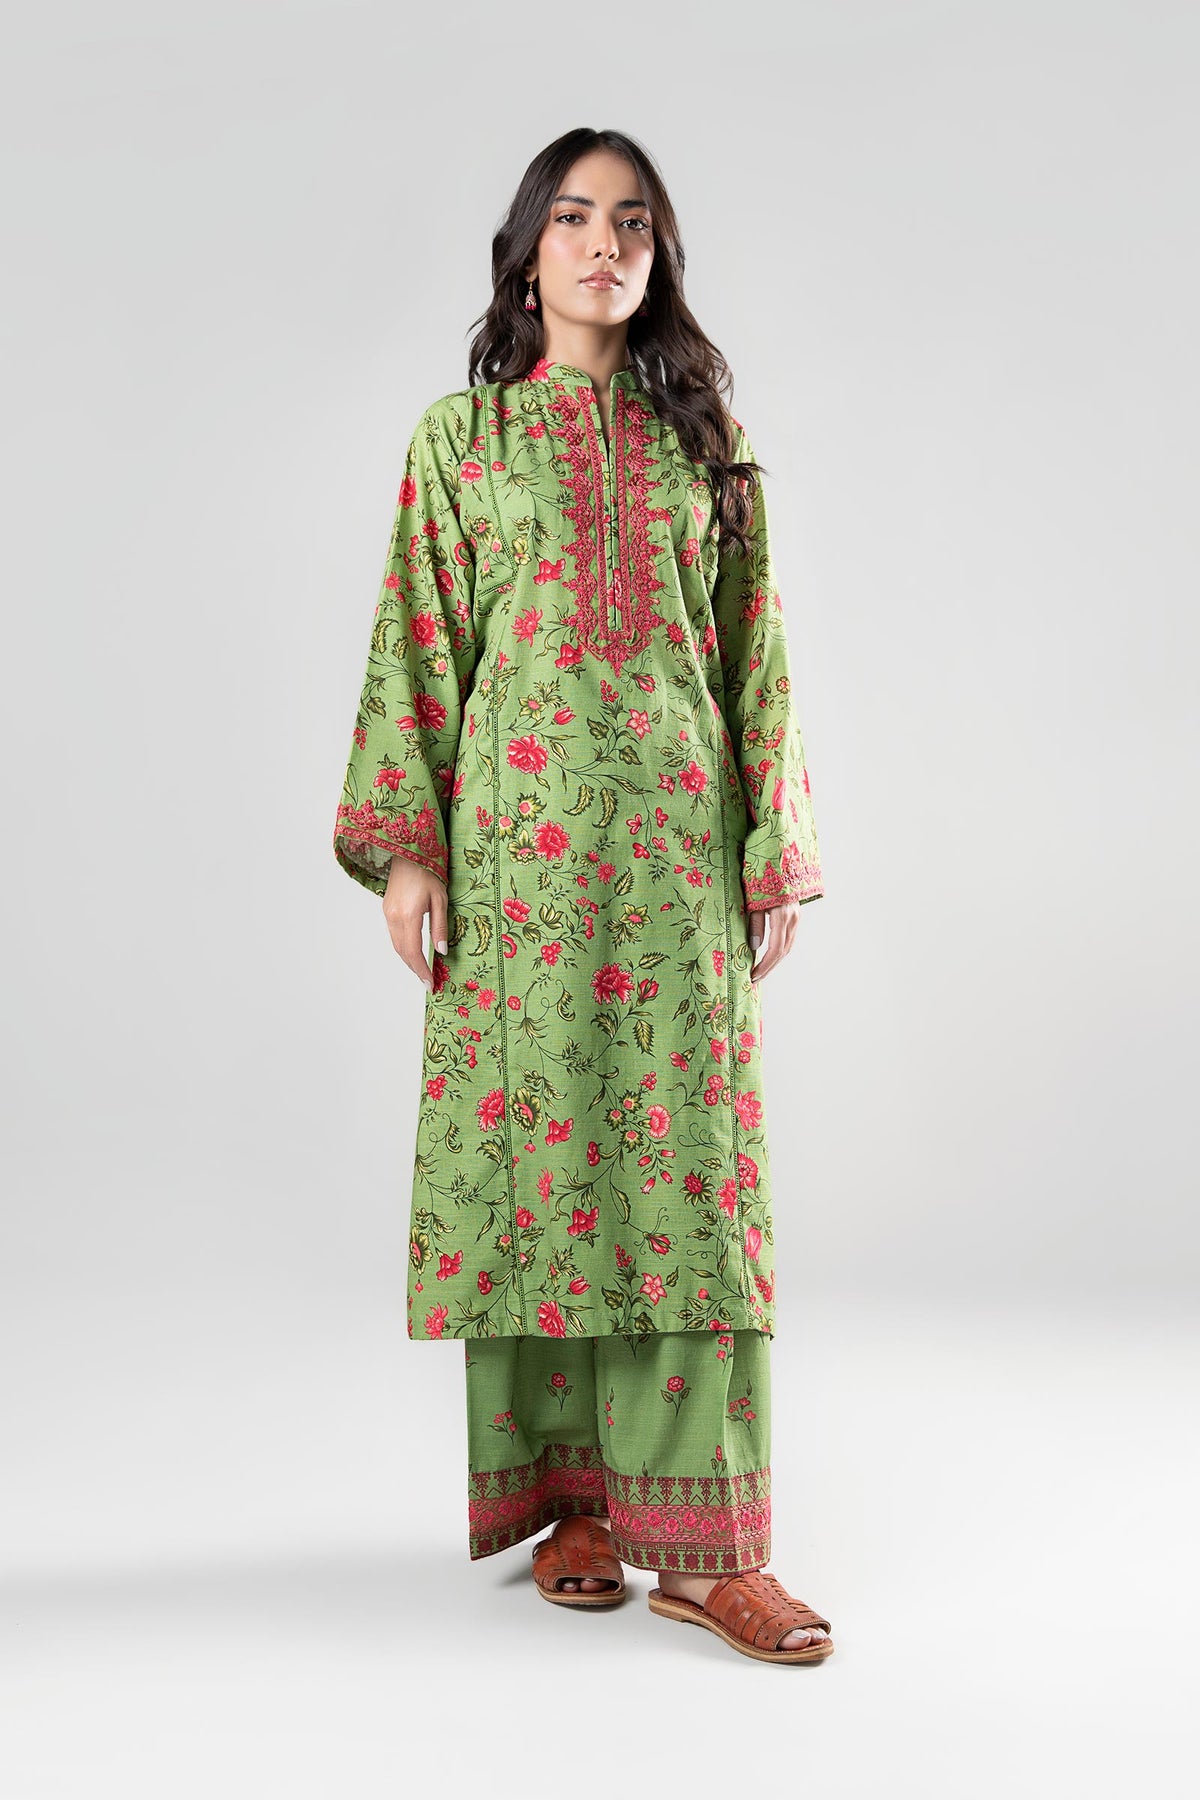
green multi kurta pant set